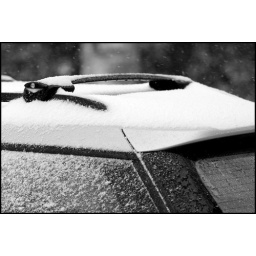
How pleasant to sit in my warm house today and watch the snowstorm through my windows